Monte Walsh (1970 film)

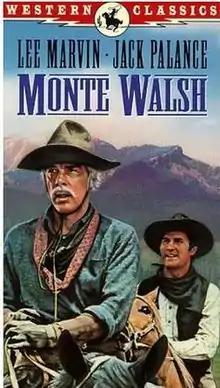
VHS cover

Monte Walsh is a 1970 American Western film directed by cinematographer William A. Fraker (his directorial debut) starring Lee Marvin, Jeanne Moreau and Jack Palance. The name "Monte Walsh" is taken from the title of a 1963 western novel by Jack Schaefer, but the film has little to do with the plot of Schaefer's book. The film was set in Harmony, Arizona. The story has elements of a tragedy. The song played over the opening credits is "The Good Times Are Comin' " by Mama Cass, with music and lyrics by John Barry and Hal David.